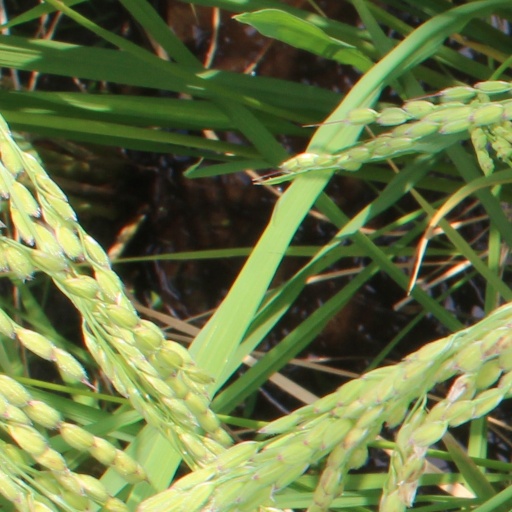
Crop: rice